Girl with a Pearl Earring (novel)

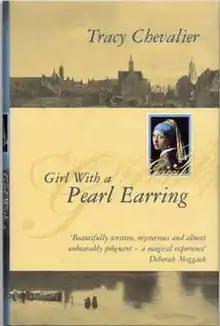
First British edition dustjacket

Girl with a Pearl Earring is a 1999 historical novel written by Tracy Chevalier. Set in 17th-century Delft, Holland, the novel was inspired by local painter Johannes Vermeer's "Girl with a Pearl Earring". Chevalier presents a fictional account of Vermeer, the model and the painting. The novel was adapted into a 2003 film of the same name and a 2008 play. In May 2020, BBC Radio 4 broadcast a new dramatisation of the novel.